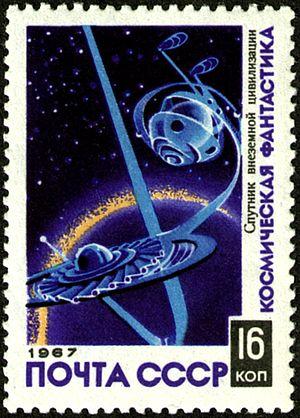
Un objet volant non identifié, généralement désigné sous l'acronyme ovni, est un phénomène aérien que des témoins affirment avoir observé ou qui a été enregistré par des capteurs sans avoir pu être identifié mais dont on ne connaît pas l'origine ou la nature exacte et qui, pour certains, restent inexpliqués même après enquête approfondie.